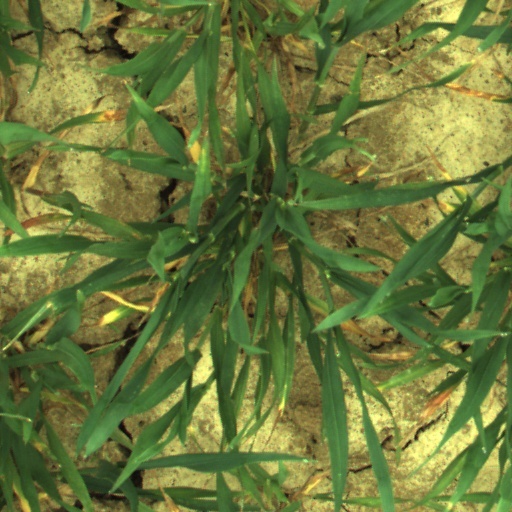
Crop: wheat